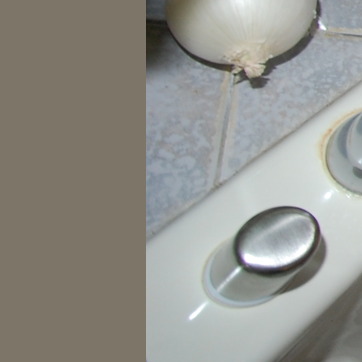
Material: tile